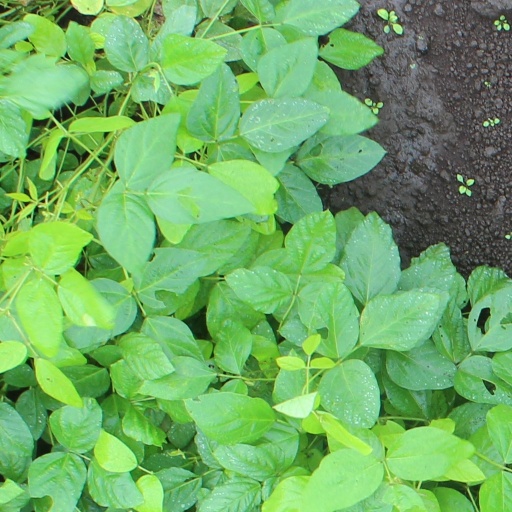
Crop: soybean